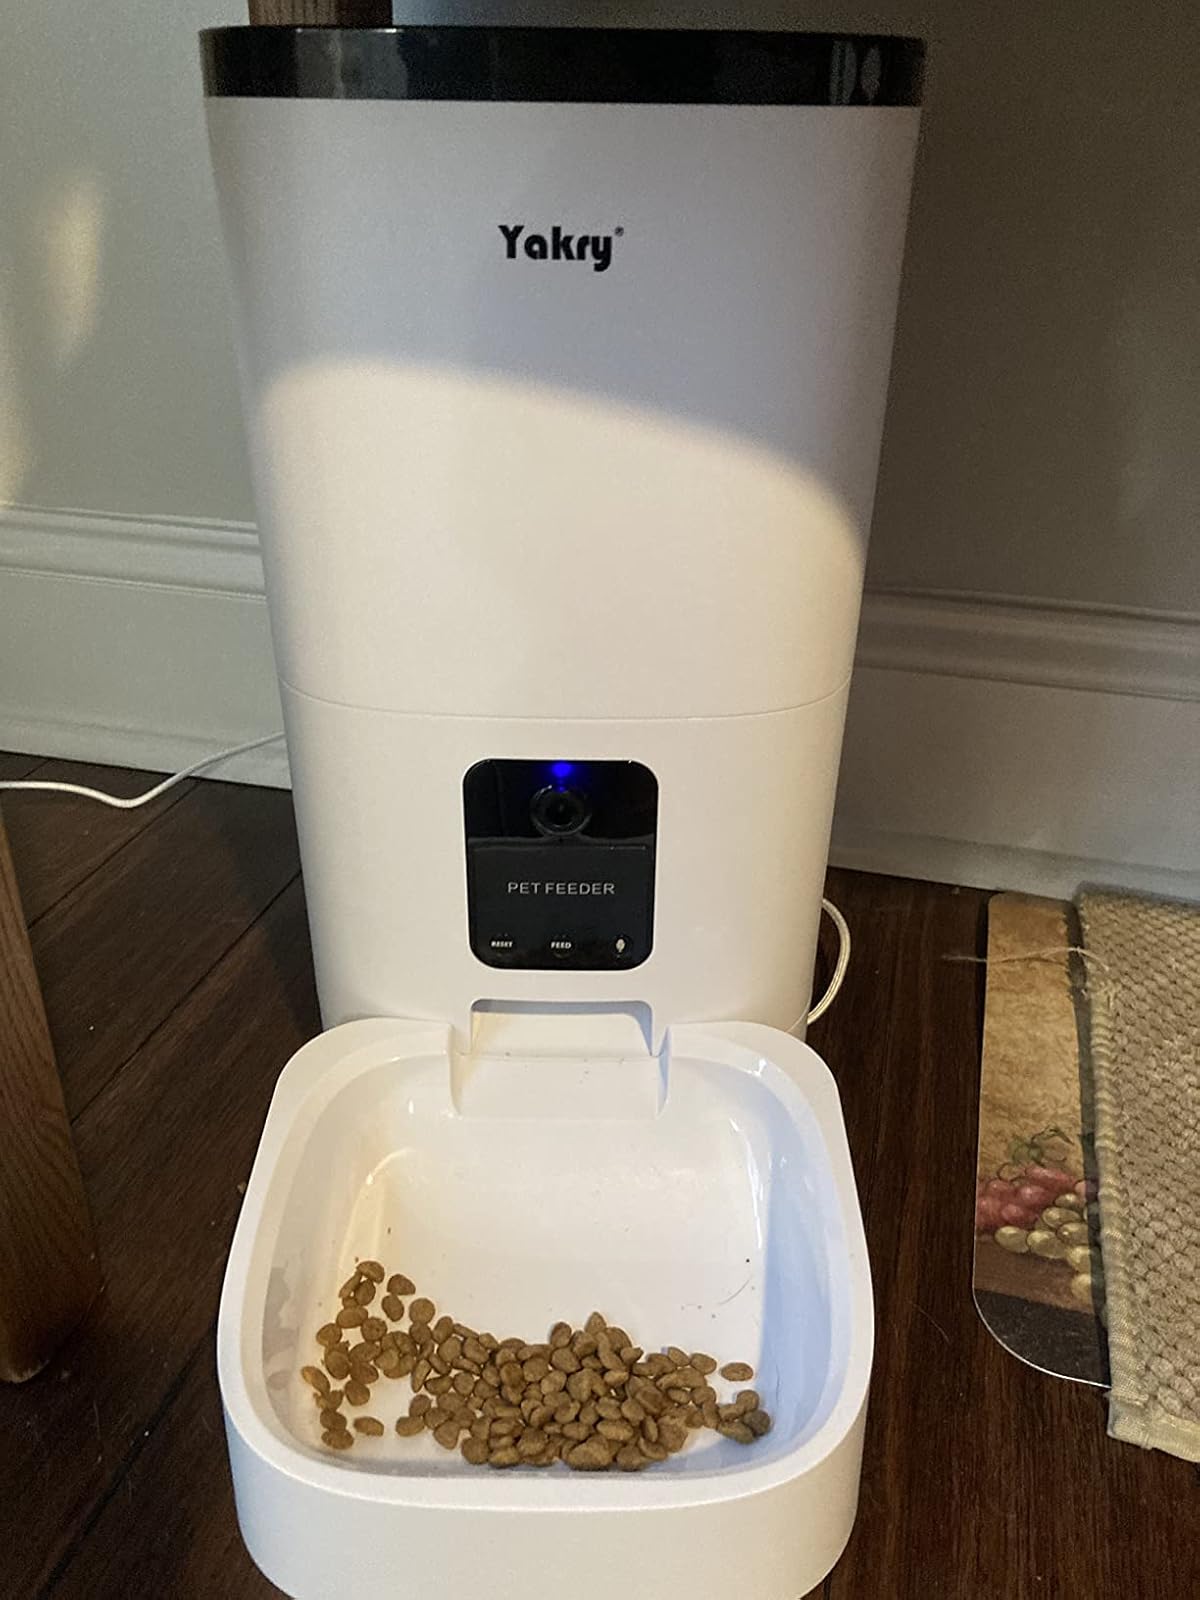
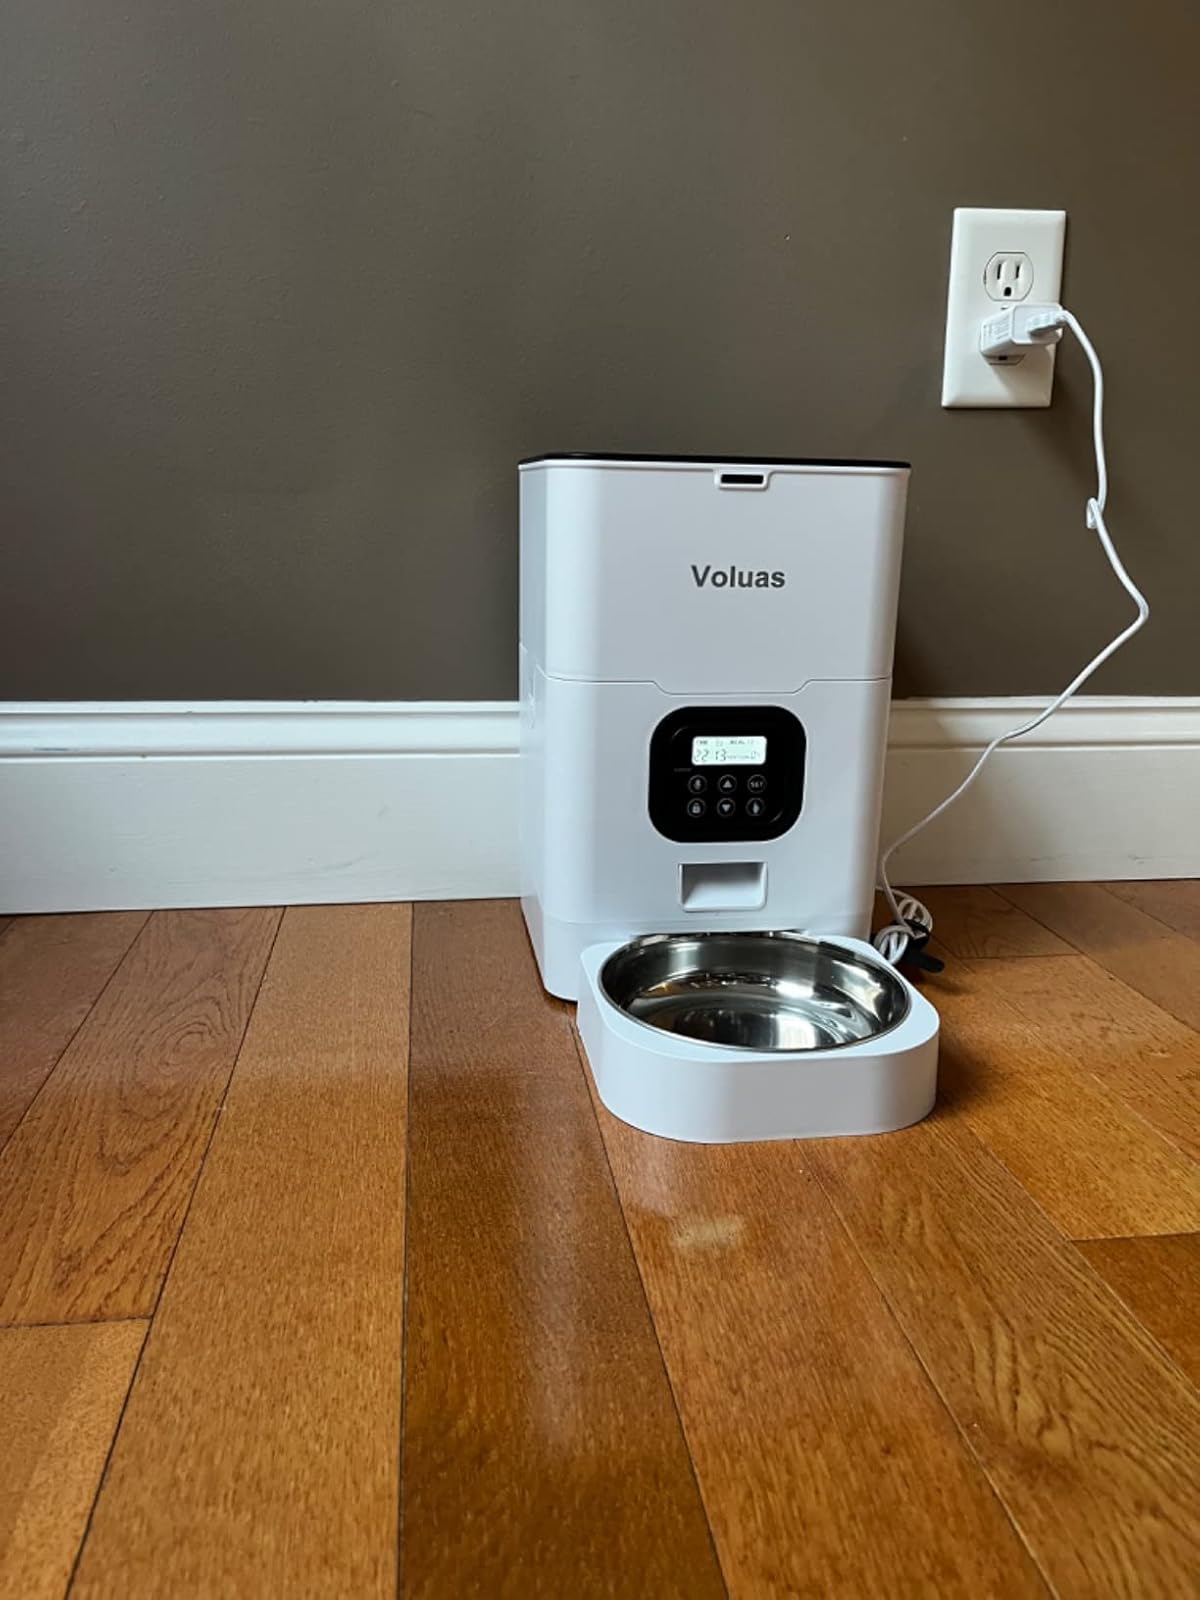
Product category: items_feeder
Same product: no